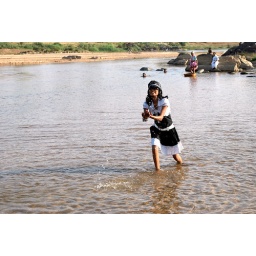
narmada river student playing in water -korambichandpur-bhandara-gondia-korambi-trip for m.j. collage, koradi, nagpurphotography; ashishkumar ujawane, nagpur